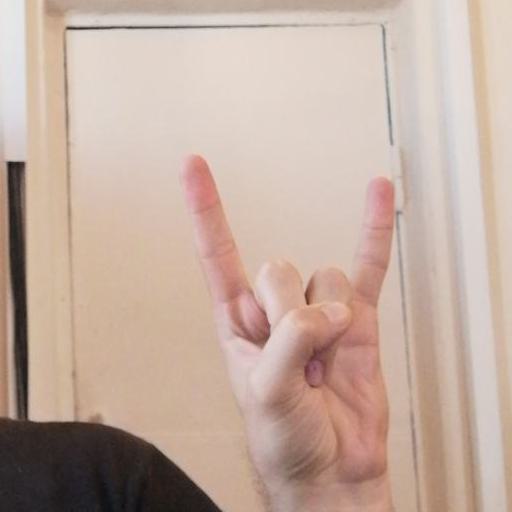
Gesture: rock